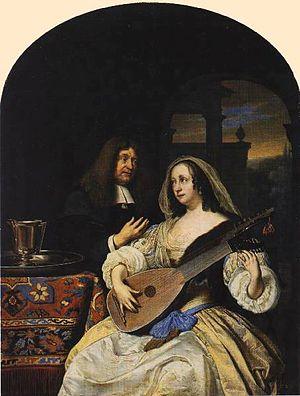
Franciscus de le Boë, ou, de son nom latin, Franciscus Sylvius est un médecin, anatomiste, chimiste et physiologiste, né en Allemagne, qui passa la plus grande partie de sa vie dans les Provinces-Unies. Champion des théories de Descartes, Van Helmont et William Harvey, il fut l’un des premiers, dans son pays d'adoption, à soutenir la théorie de la circulation du sang ; il attira l'attention sur l'importance des processus chimiques en médecine.